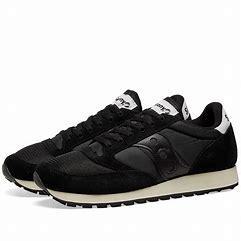
Brand: Saucony
Model: Jazz